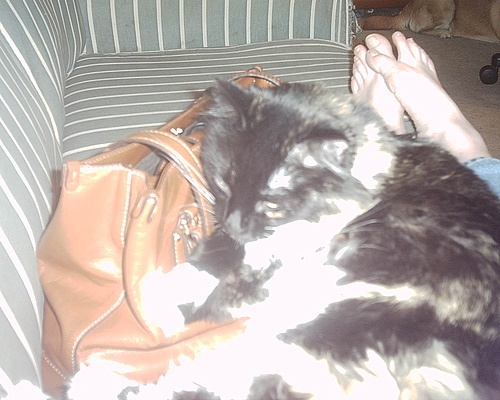
A dog lying on a persons legs and a large purse
A cat laying down on a purse on a couch near someone's legs.
A cat is laying on someone next to a purse.
Black and white dog lying on the couch with a man.
A white and black cat sitting by a person with a purse.